Brno

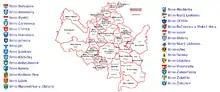
Administrative divisions of Brno and their coats of arms

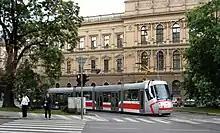
Tram service is the backbone of public transport in Brno.

Brno is located in the southeastern part of the Czech Republic, at the confluence of the Svitava and Svratka rivers, and there are also several brooks flowing through it, including the Veverka, Ponávka, and Říčka. The Svratka River flows through the city for about , and the Svitava River cuts a path through the city. Brno is situated at the crossroads of ancient trade routes which have joined northern and southern European civilizations for centuries, and is a part of the Danube basin region. The city is historically connected with Vienna, which lies to the south.